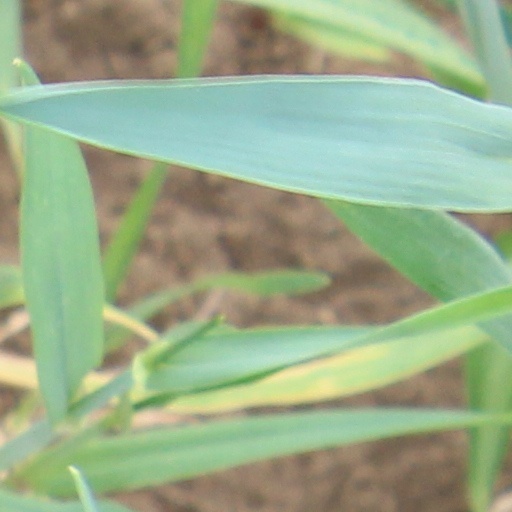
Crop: wheat